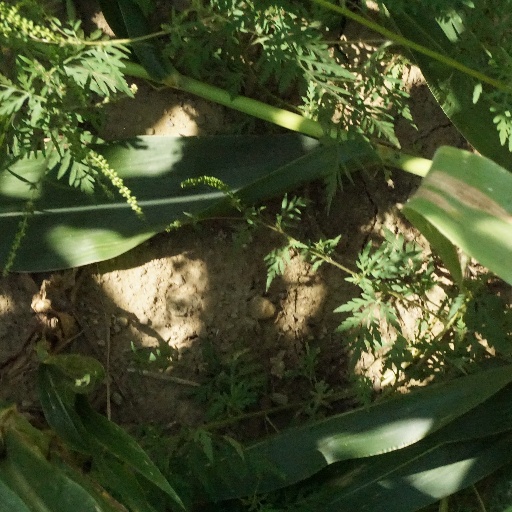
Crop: maize; corn